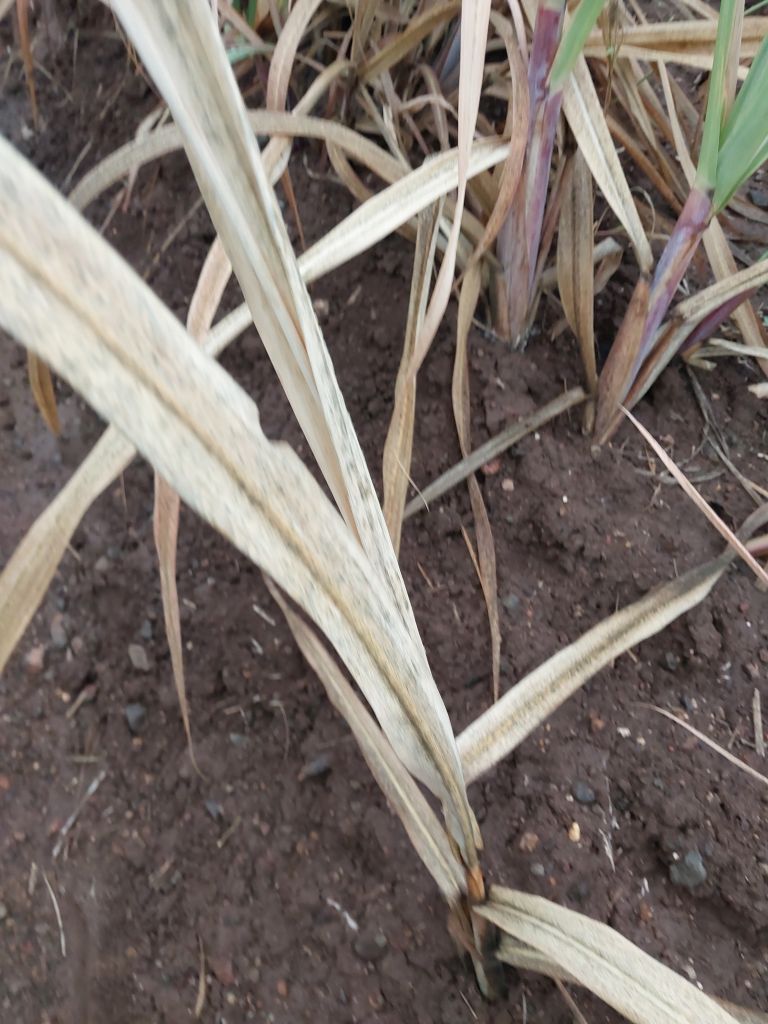
Label: Sett Rot